Human rights in Hong Kong

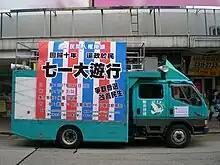

The demonstrators were charged with obstruction of public place. The Court of Final Appeal, constituted by the same judges in "Leung Kwok-hung and Others v. HKSAR", allowed the appeal from the defendants and quashed all convictions. The court stressed that any physical obstruction of a public place must be accompanied by the element of "without a lawful excuse" in order to constitute an offence. If a person is merely using public place reasonably, they cannot be said to be acting without lawful excuse. When obstruction results from a peaceful demonstration, the constitutionally protected right is introduced into the equation for reasonableness. The court concluded the demonstrators were acting with reasonable excuse and acquitted them with regard to the offence of obstruction of public place.